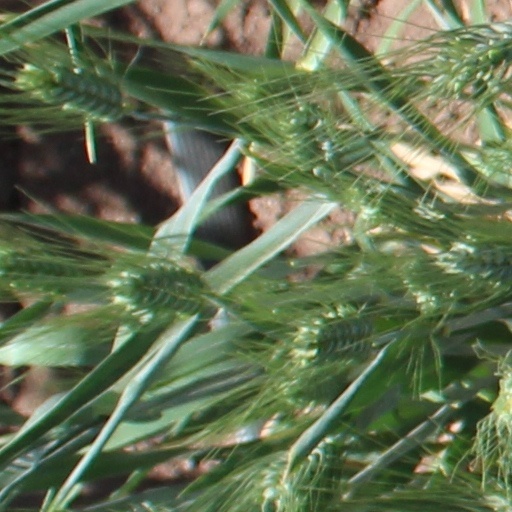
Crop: wheat